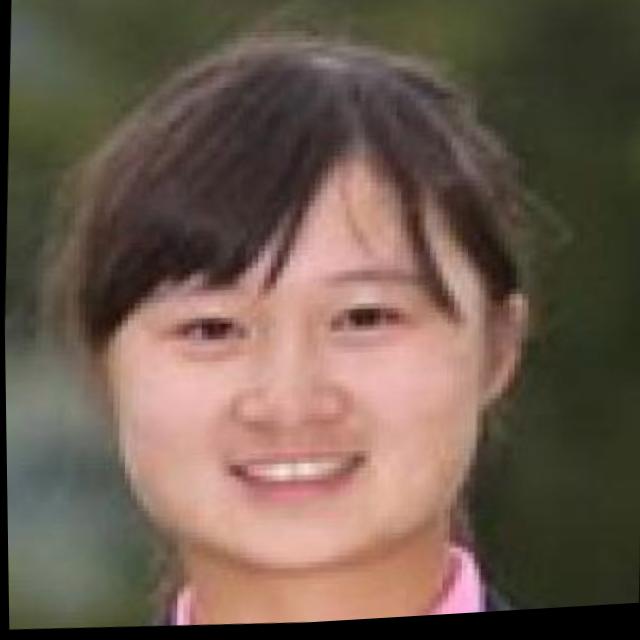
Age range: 13-20